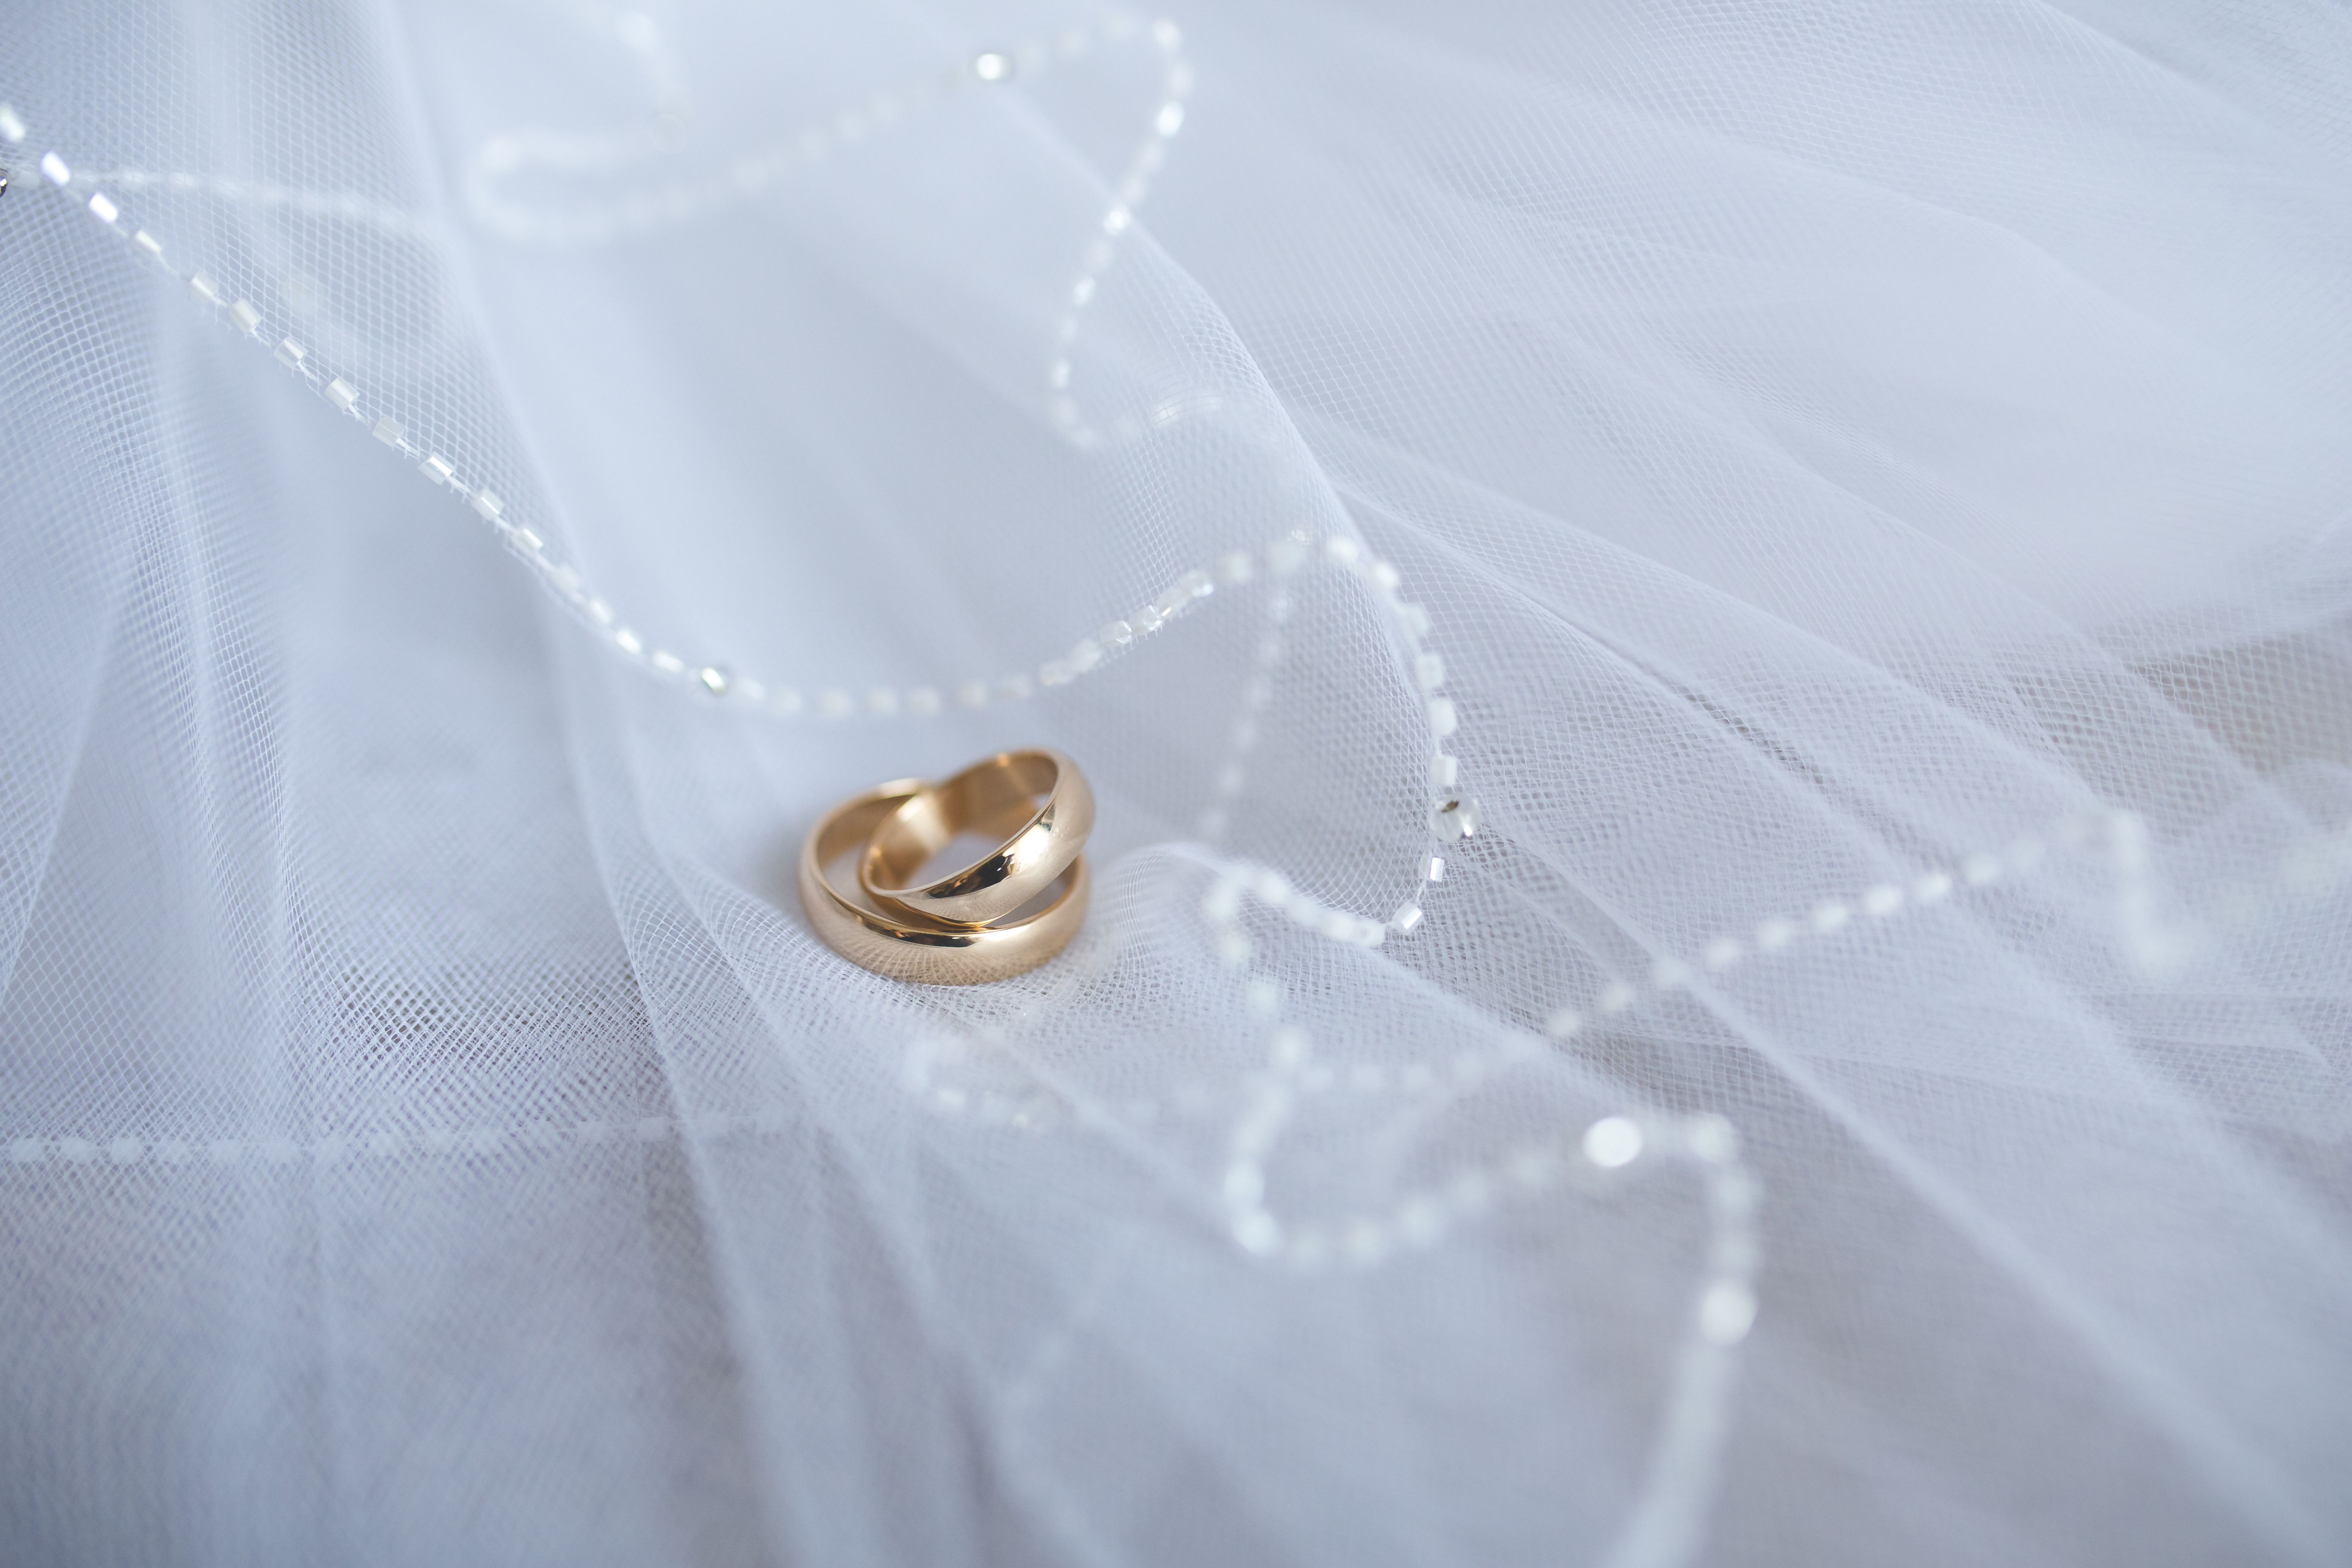
wing, white, wedding, marriage, material, engagement, jewelry, jewellery, gold, silver, rings, pearl, veil, marry, fashion accessory